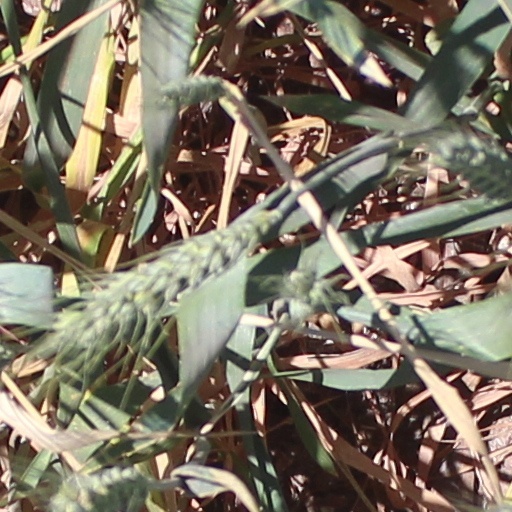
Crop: wheat